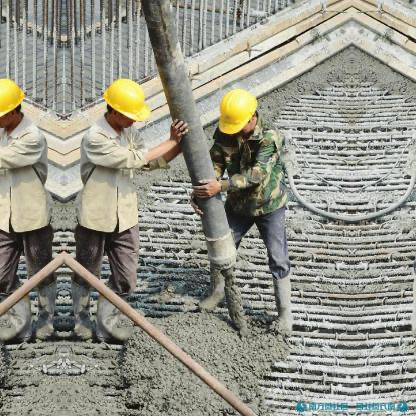
Objects in the image:
label: helmet
label: helmet
label: helmet